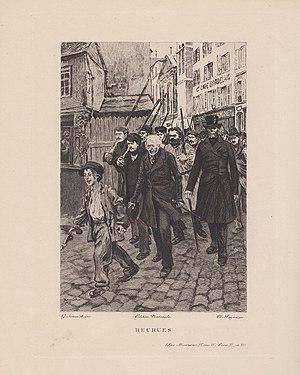
Recrues
Pierre Georges Jeanniot né à Plainpalais le 2 juillet 1848 et mort à Paris le 9 janvier 1934 est un peintre, illustrateur et graveur français.
Les Misérables est un roman de Victor Hugo paru en 1862. Il a donné lieu à de nombreuses adaptations, au cinéma et sur de nombreux autres supports.